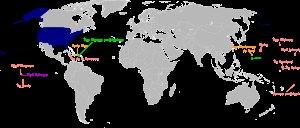
Les États-Unis disposent de plusieurs territoires situés dans les Antilles et l'océan Pacifique. Ces territoires sont des entités géographiques et politiques qui ne dépendent d'aucun des cinquante États.